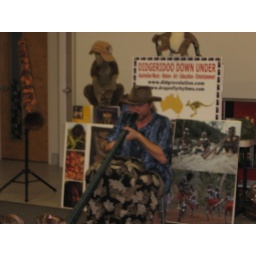
Australian in house field trip